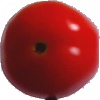
Label: Tomato 4